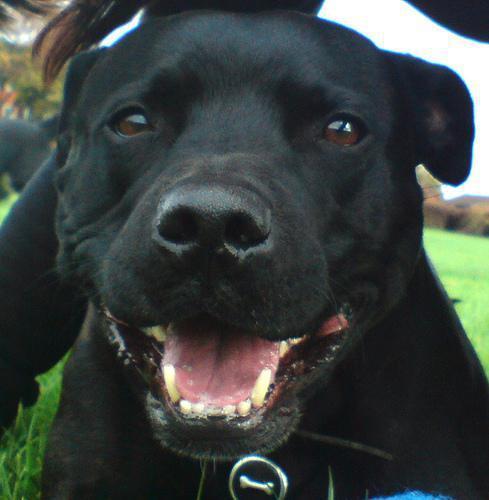
Staffordshire_bullterrier